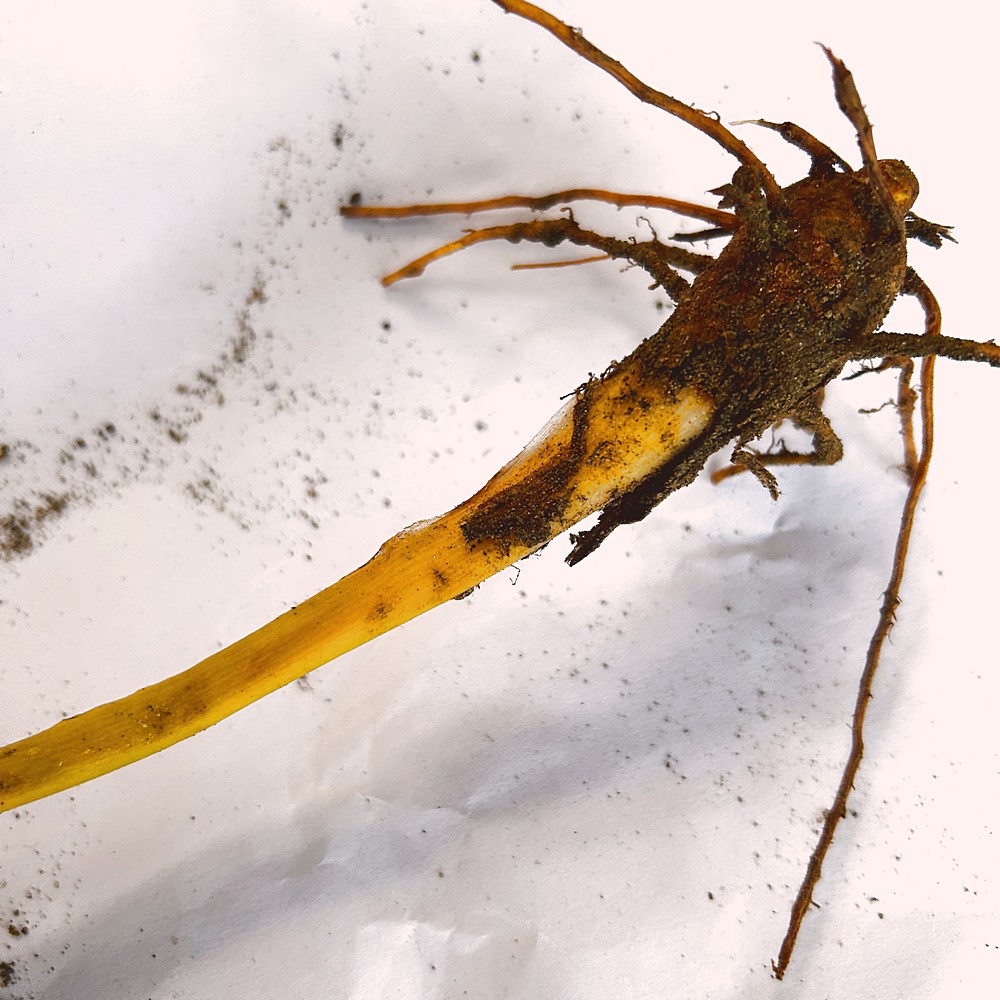
Label: Rhizome Disease Root